Roger Melanson

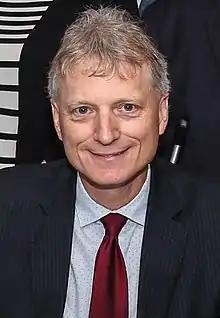
Melanson in 2017

Roger Melanson is a former Canadian politician who was elected to the Legislative Assembly of New Brunswick in the 2010 provincial election, and Leader of the Opposition. He represented the electoral district of Dieppe as a member of the Liberals.